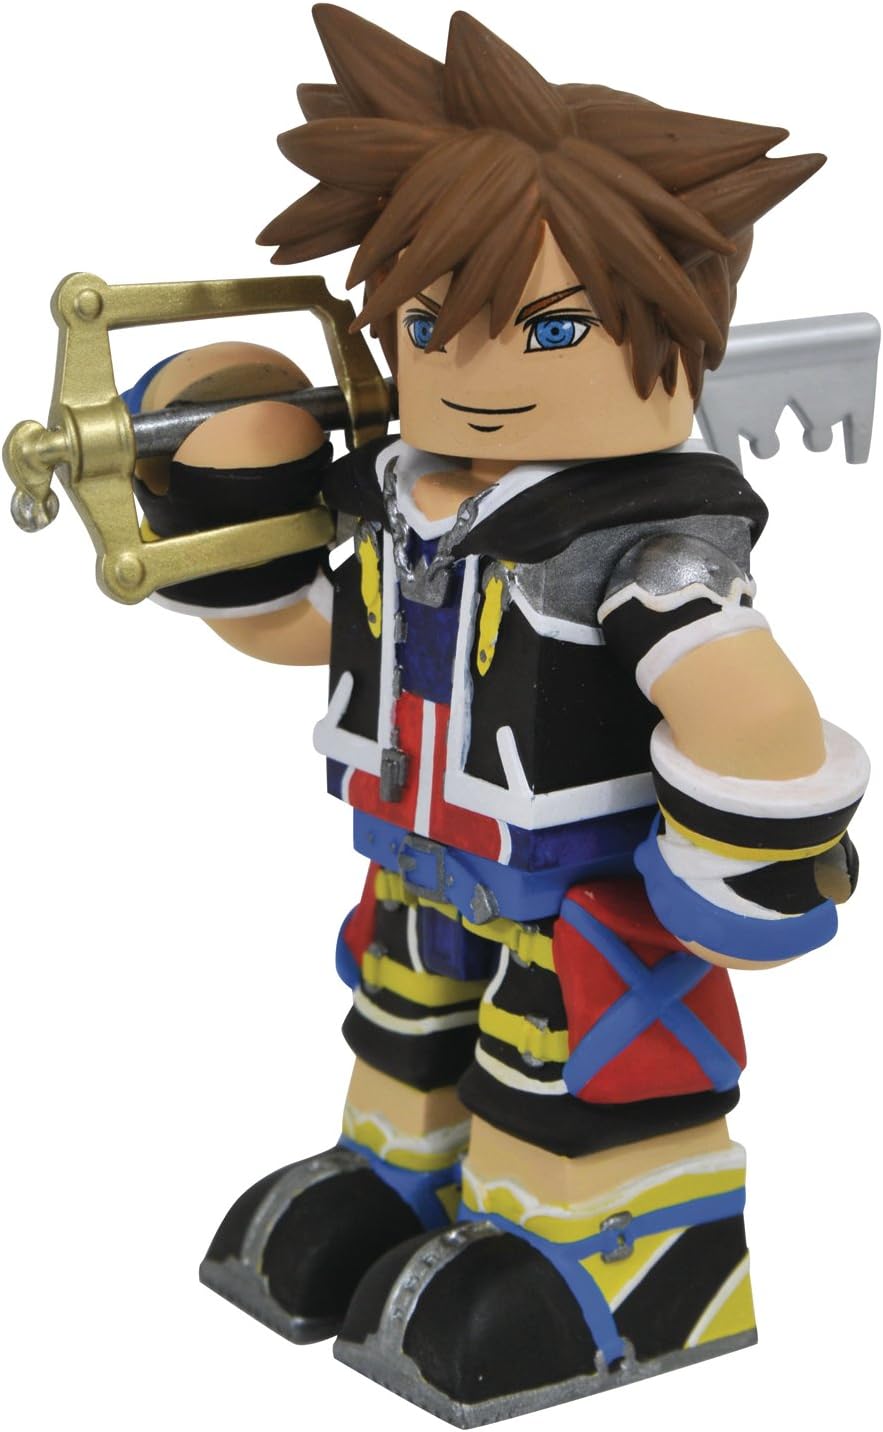
DIAMOND SELECT TOYS Kingdom Hearts Vinimates: Sora Vinyl Figure
Category: Toys & Games
Diamond Select Toys Kingdom Hearts Vinimates: Sora Vinyl Figure
Features: Based on the blockbuster video game series | Collect sora, Donald, Mickey and Goofy | Figure stands 4" tall | Sculpted in block-figure style | Full-color window box